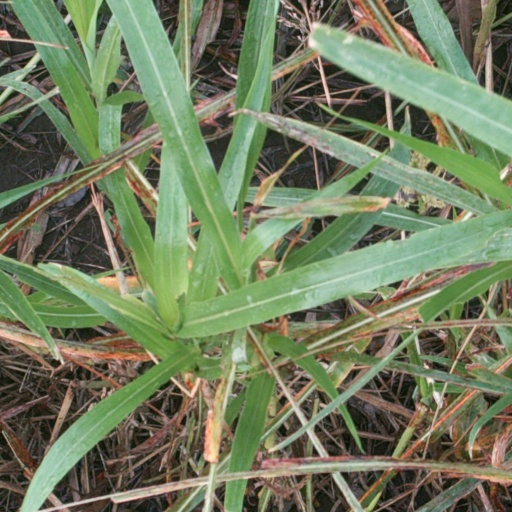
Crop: sorghum